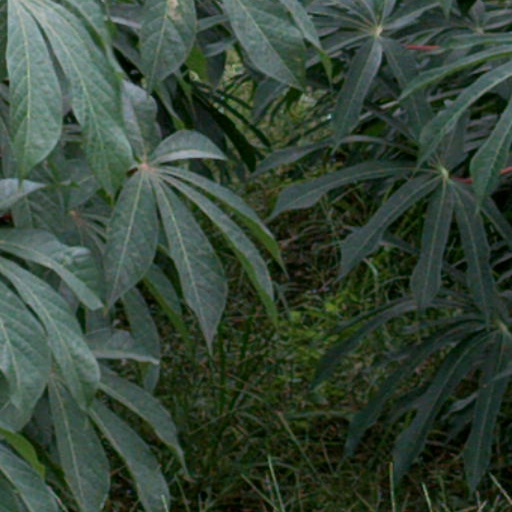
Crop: cassava